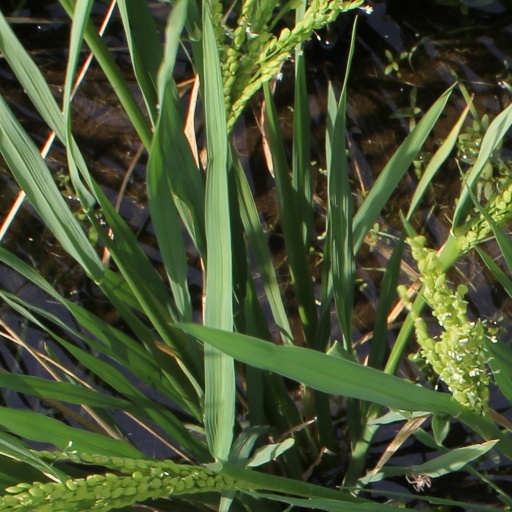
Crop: rice